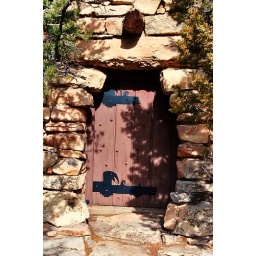
I came up upon the door in the base of a Grand Canyon building.